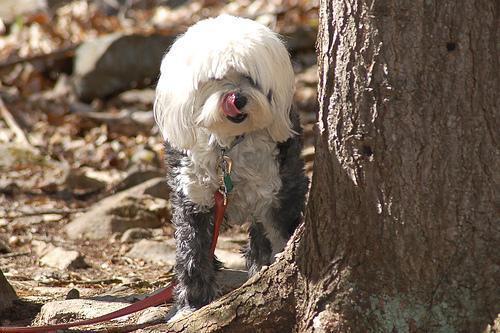
Tibetan_terrier